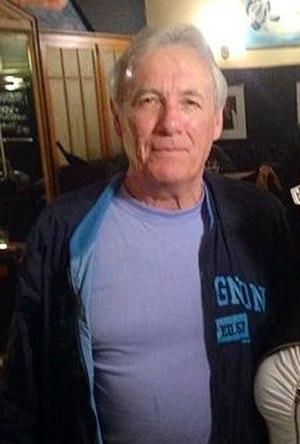
Le groupe Deep Purple est un groupe de rock britannique originaire de Hertford dans le Hertfordshire. Depuis sa formation en mars 1968, le groupe a eu plusieurs membres qui se sont succédé. Appelé à l'origine « Roundabout », le groupe s'est formé avec le chanteur Rod Evans, le guitariste Ritchie Blackmore, le bassiste Nick Simper, le batteur Ian Paice et le claviériste Jon Lord. La première composition du groupe, appelée Mark I, a sorti trois albums en un an – Shades of Deep Purple, The Book of Taliesyn et Deep Purple – avant qu'Evans et Simper soit viré du groupe à la demande de Blackmore et de Lord. Mark II de Deep Purple a vu l'arrivée de Ian Gillan et de Roger Glover pour remplacer Evans et Simper, respectivement, à l'été 1969. Cette composition du groupe a, depuis lors, été considérée comme celle ayant eu le plus de succès, notamment car les quatre albums suivants ont atteint le top quatre du UK Albums Chart, dont les deux albums nᵒ 1 Fireball et Machine Head.
Nicholas John Simper est un bassiste britannique, membre cofondateur de Deep Purple et Warhorse. Dans les années 1960, il a commencé sa carrière professionnelle dans des groupes tels que The Renegades, The Delta Five, Johnny Kidd and The Pirates et The Flower Pot Men.